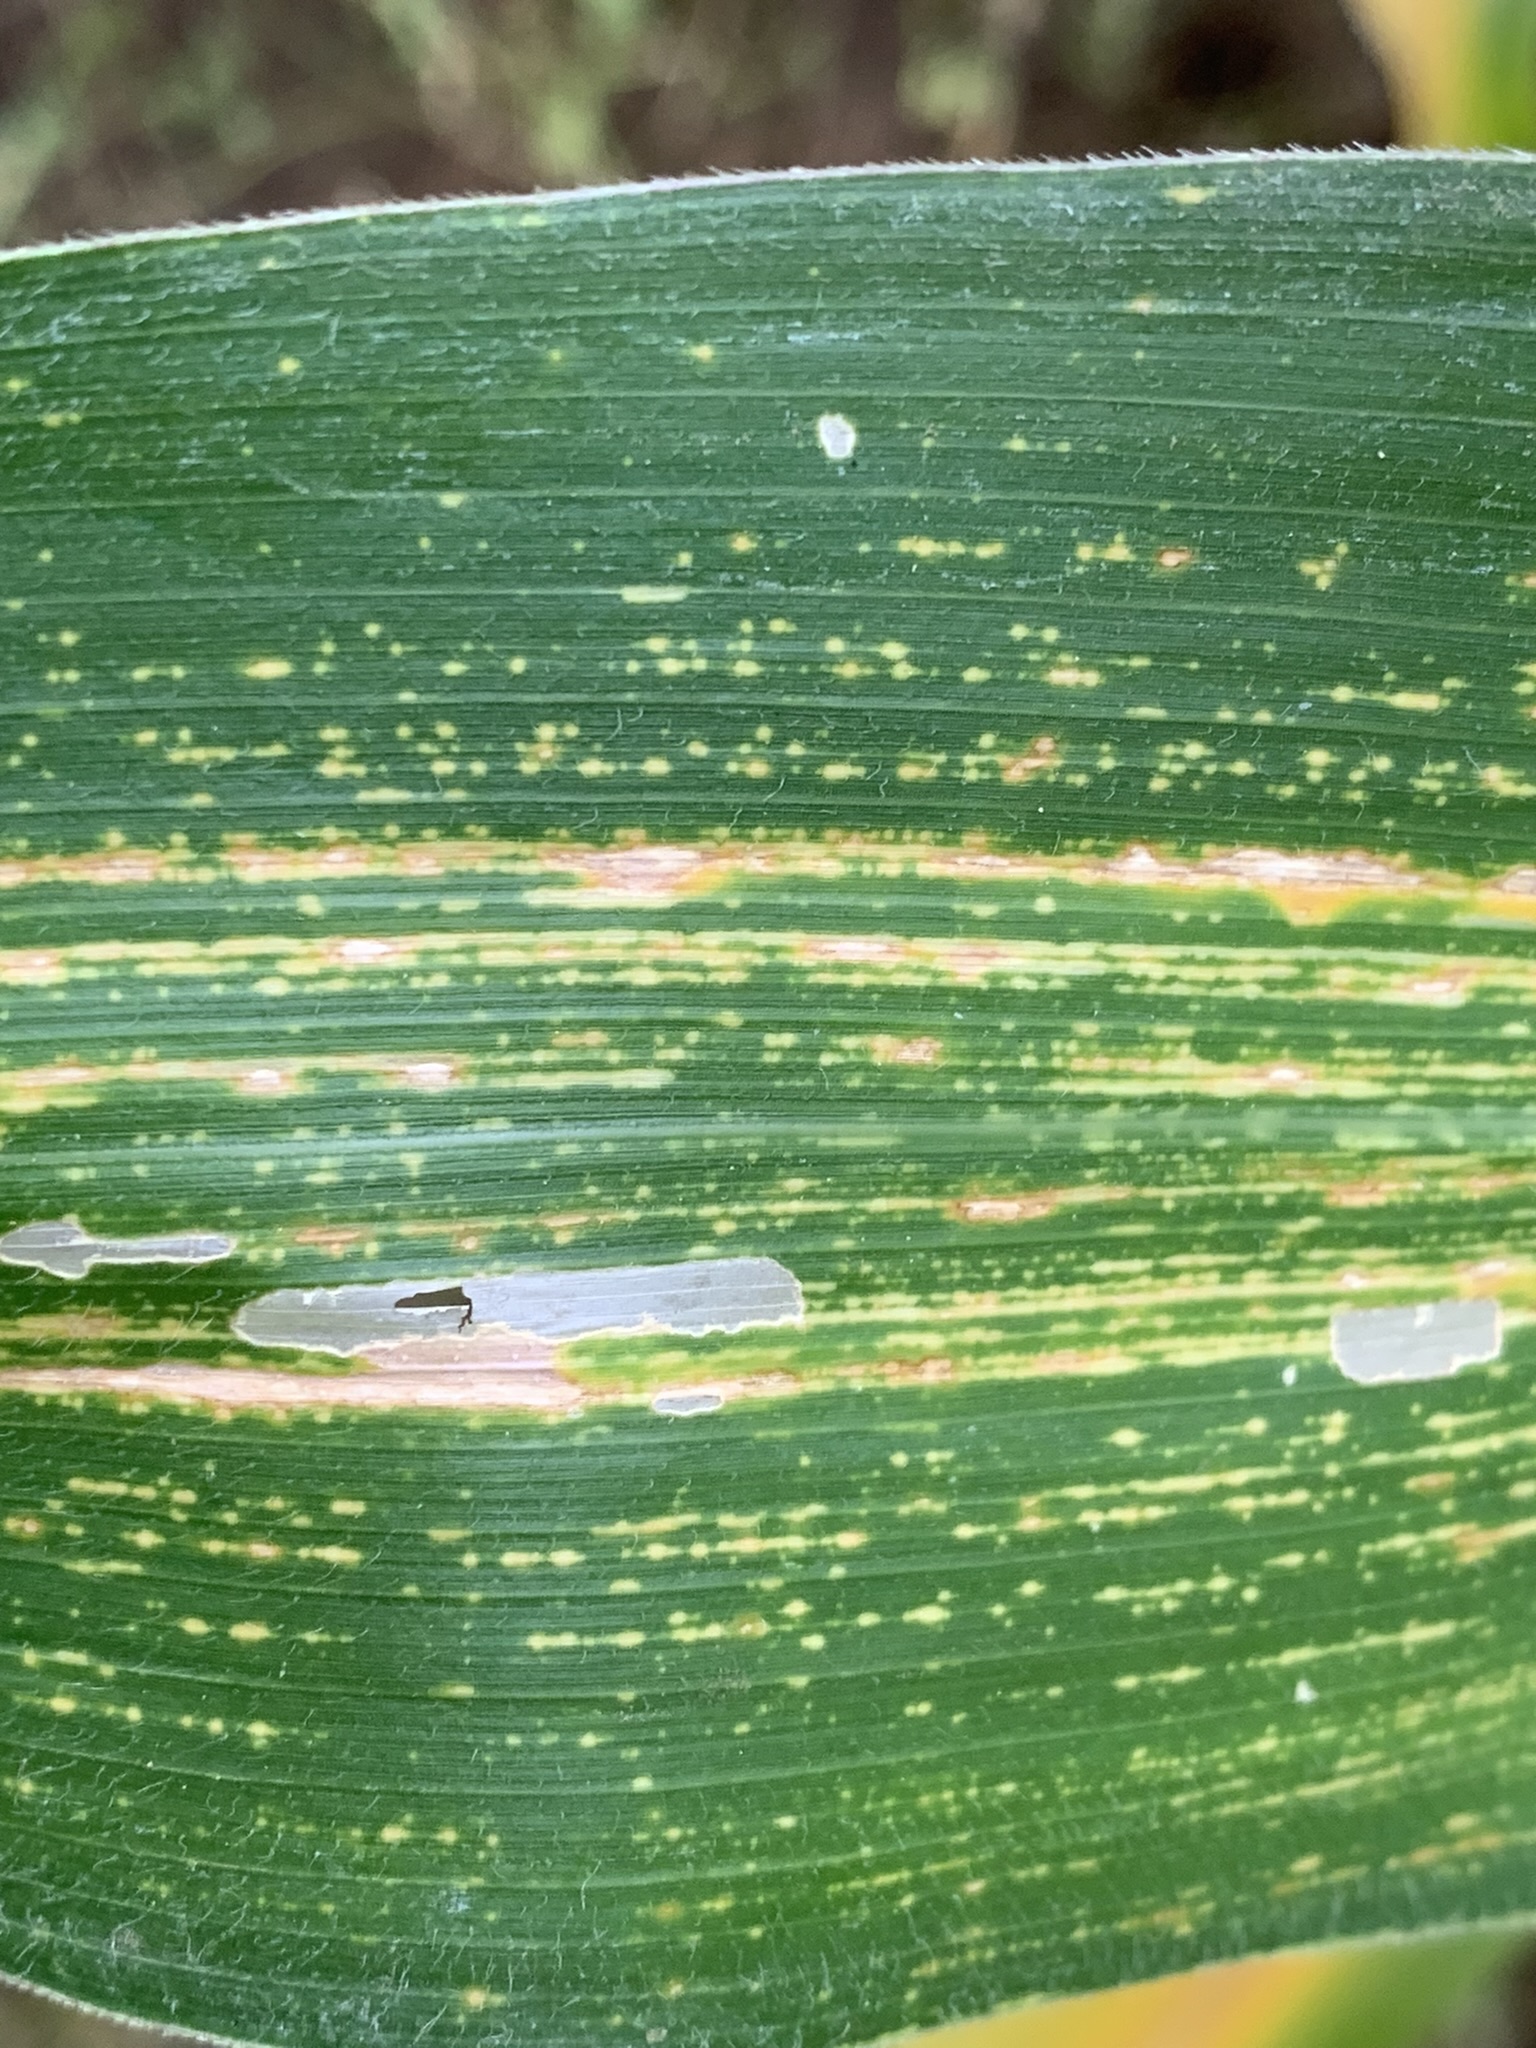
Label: MSV